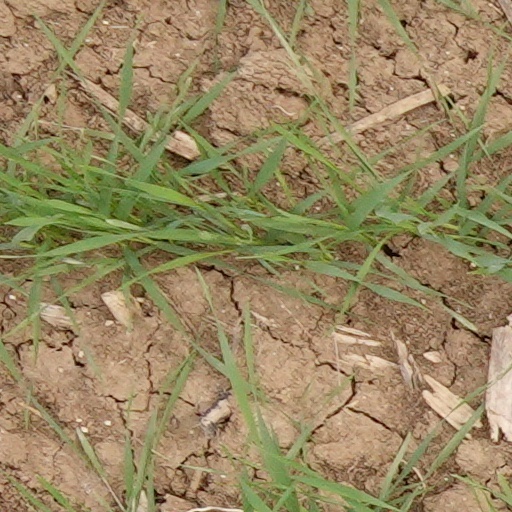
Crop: wheat